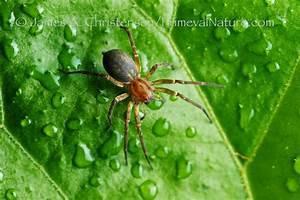
spider